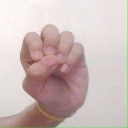
अक्षर: उ